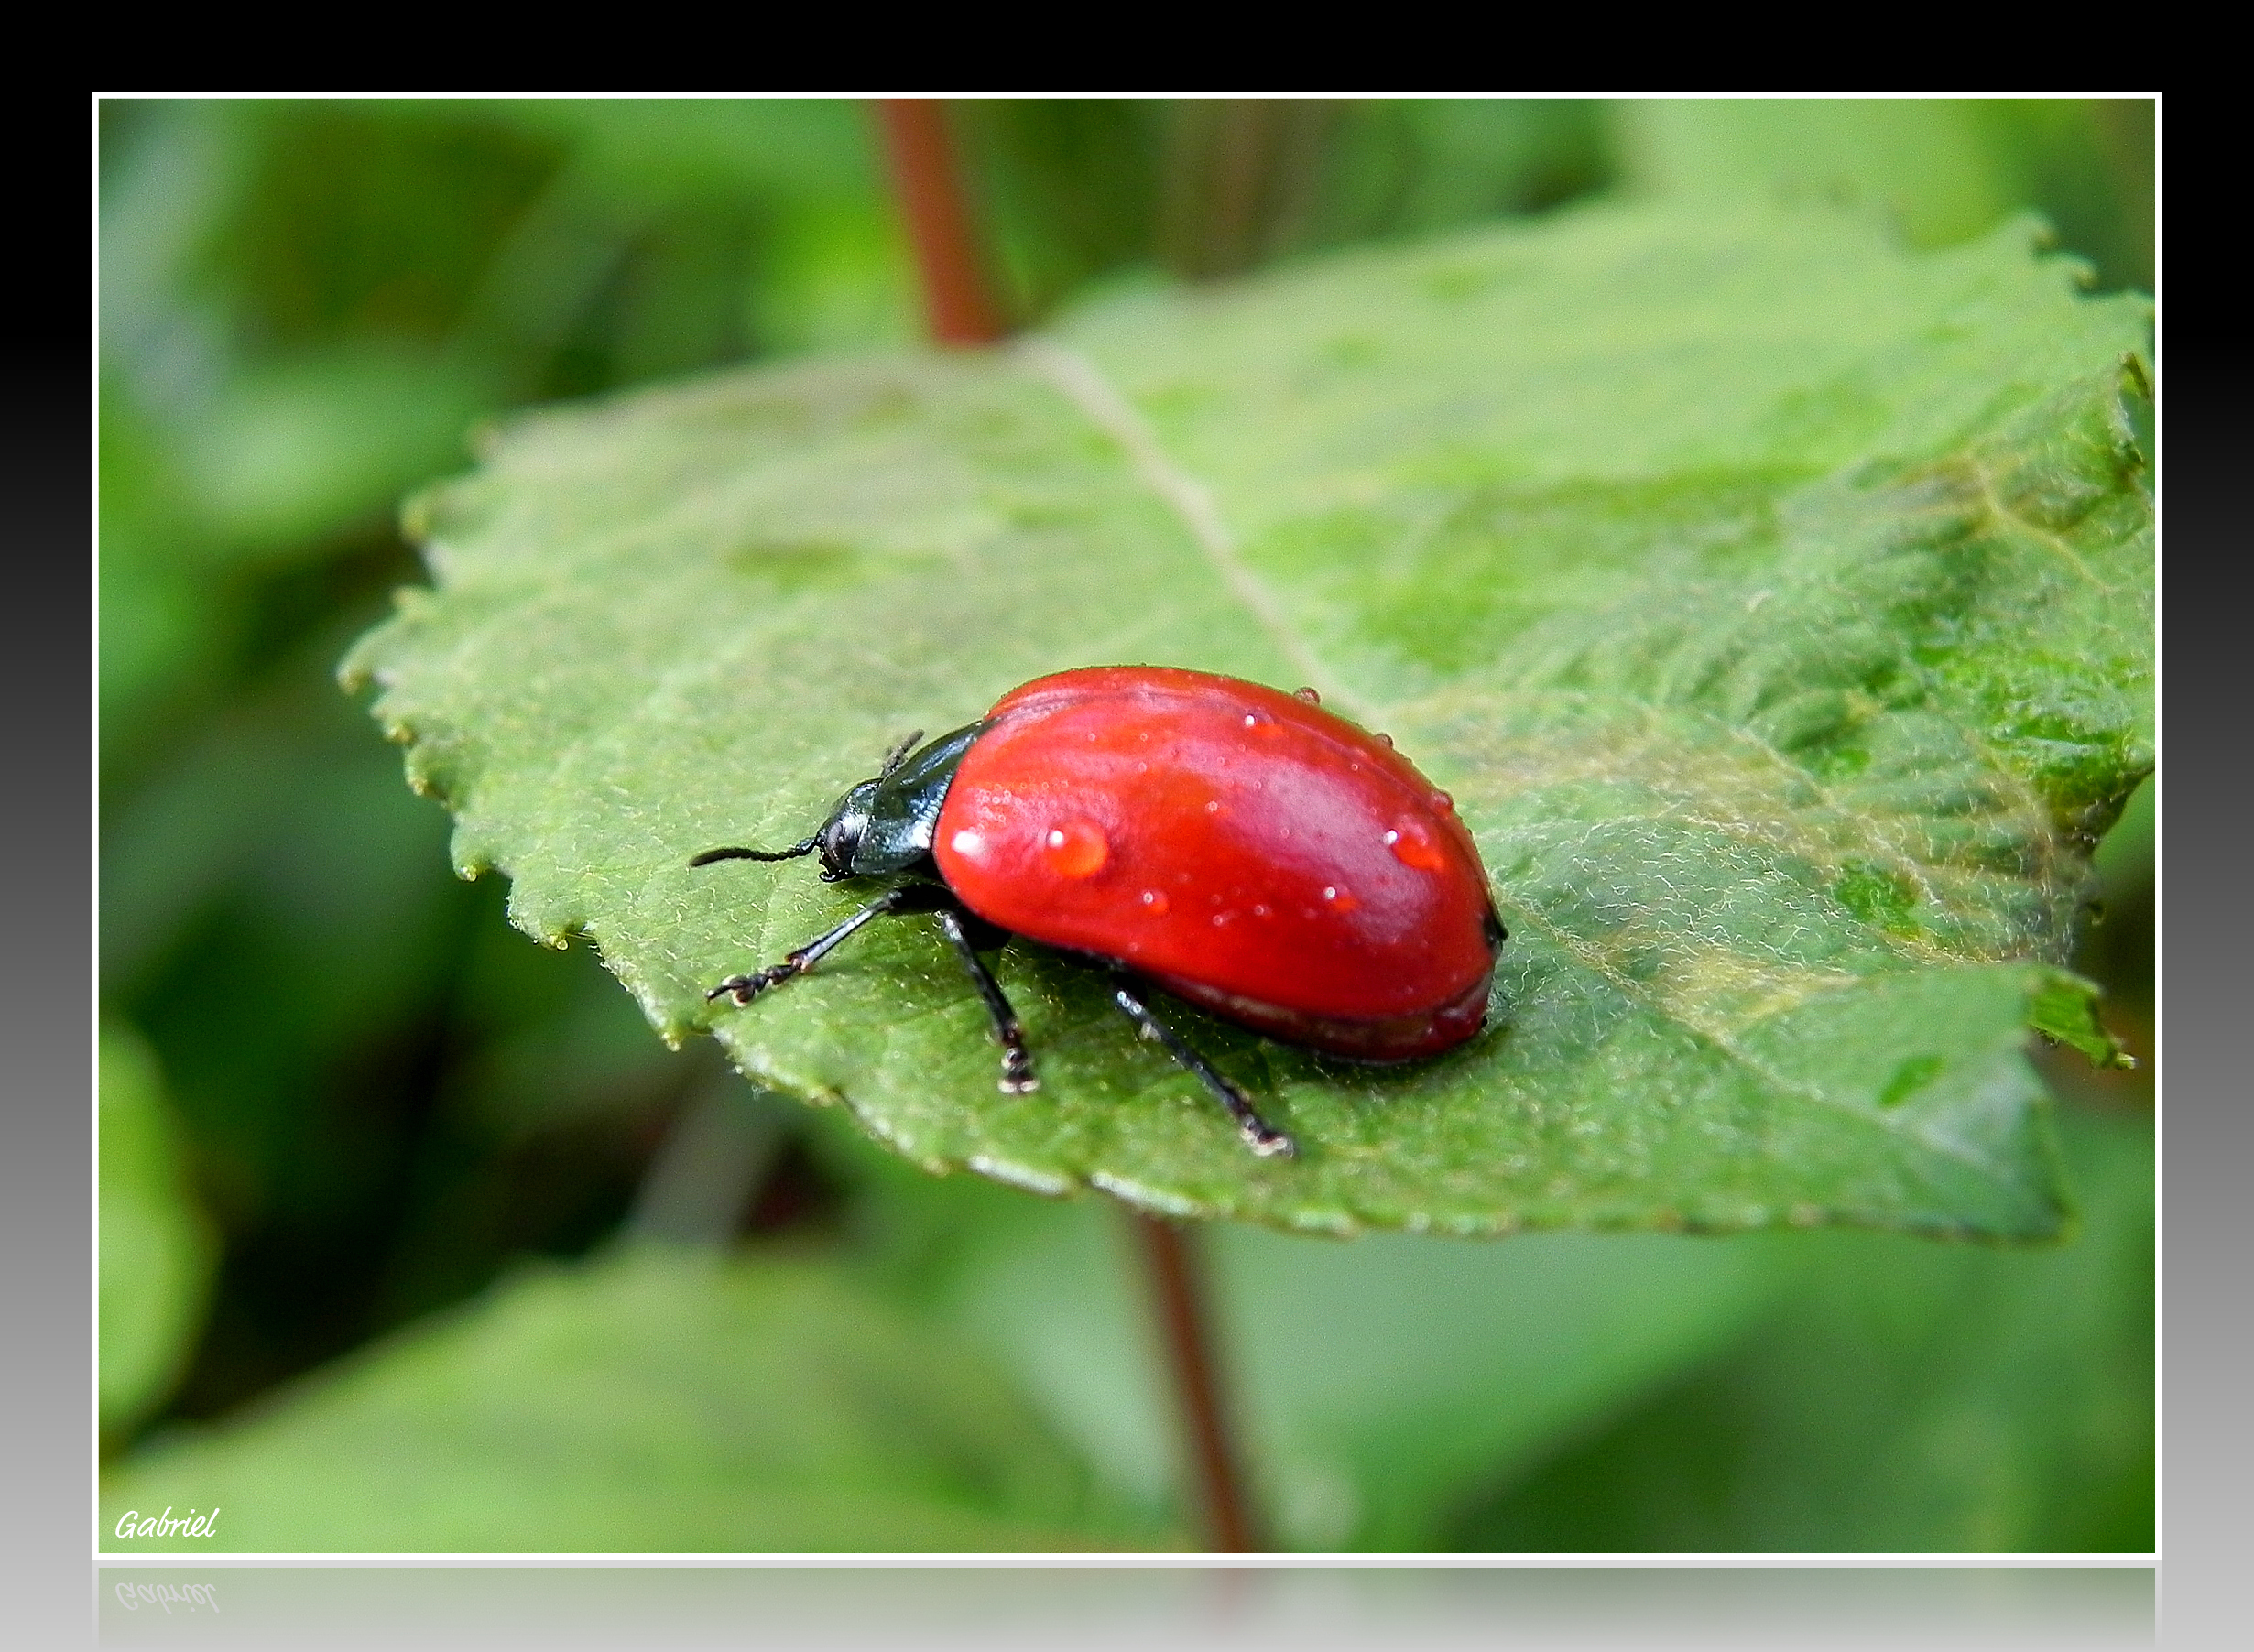
nature, insect, fauna, ladybird, invertebrate, close up, animals, naturaleza, beetle, ggl1, xovesphoto, animales, gphoto, macro photography, leaf beetle